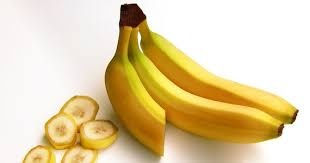
Label: banana